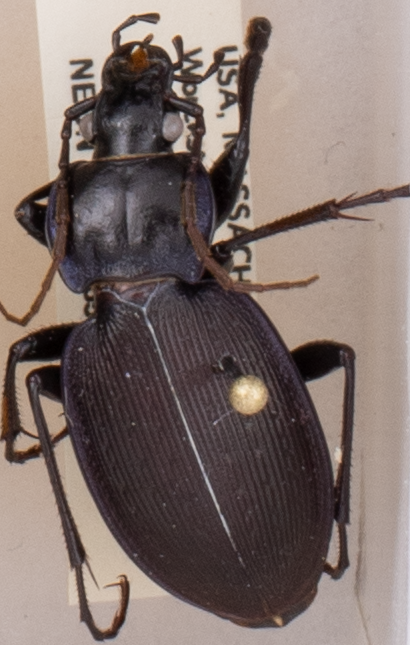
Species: Carabus goryi
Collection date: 2018-05-22
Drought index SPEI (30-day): -1.156
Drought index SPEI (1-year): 0.034
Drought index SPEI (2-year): -0.84